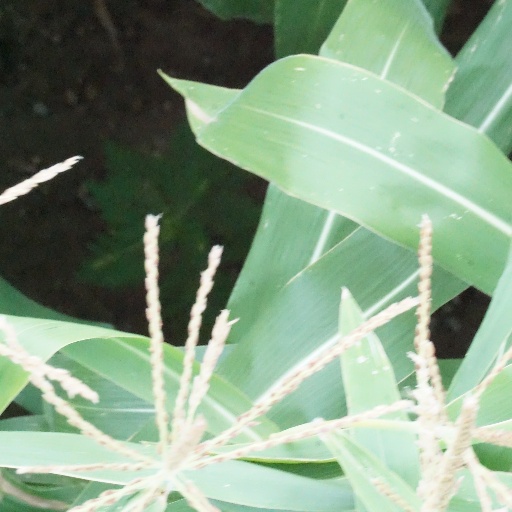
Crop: maize; corn